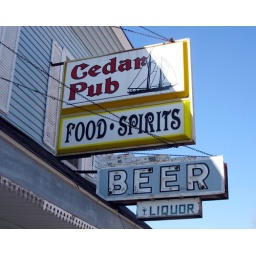
A bar right next to the building that burned down in downtown Cedar Springs, Michigan